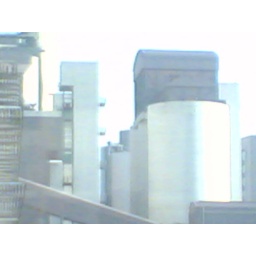
A quick snap of the Frankfurt sky line from within the ICE train while it sped past the Frankfurt town.